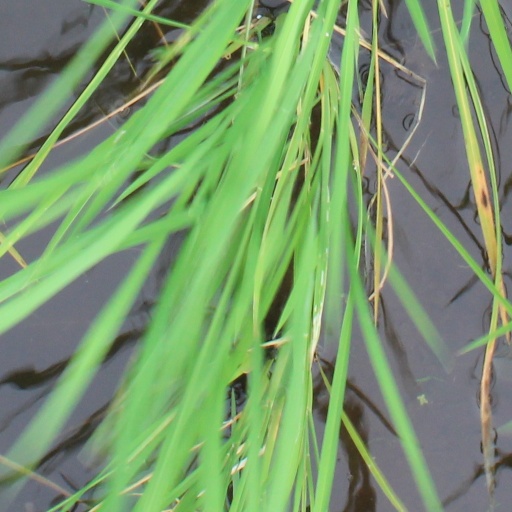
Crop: rice